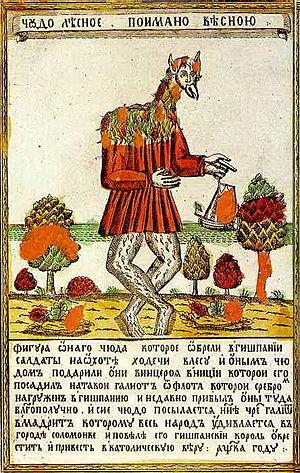
Front-de-cuivre est un personnage qui apparaît, sous divers noms et aspects, dans certains contes slaves orientaux, et qui a été étudié par Vladimir Propp. Il se rapproche du personnage de l'Homme sauvage des traditions d'Europe occidentale.